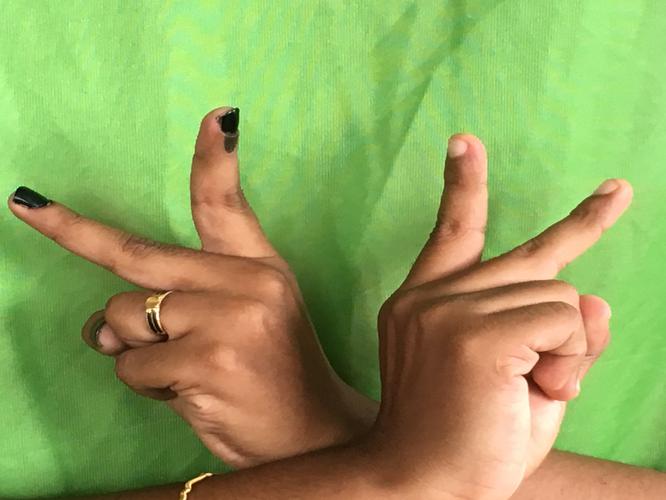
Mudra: Kartariswastika
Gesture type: double_hand